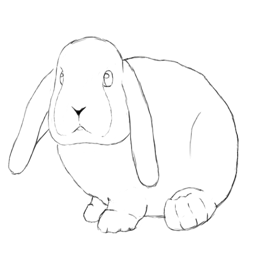
how to draw a rabbit step by step - photo #